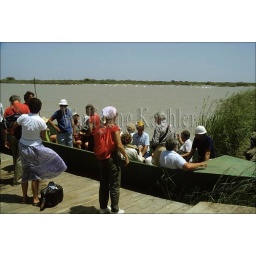
Senegal, djoudj national park, bird sanctuary, tourists in bird watching boat